Ascetical theology

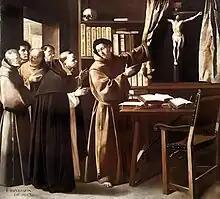
"Saint Bonaventure reveals the Crucifix to Saint Thomas Aquinas" (1629), by Francisco de Zurbarán.

Catholics must reject the conception of the Protestants who fancy that Christian perfection, as understood by Catholics, is essentially negative asceticism (cfr. Seberg in Herzog-Hauck, "Realencyklopädie für prot. Theologie", III, 138), and that the correct notion of asceticism was discovered by the Reformers. There can be no doubt as to the Catholic position, clearly voiced by St. Thomas and St. Bonaventure who never tired of repeating that the ideal of asceticism upheld by them was the ideal of the Catholic past, of the Fathers, of Christ Himself, emphatically stating that bodily asceticism has not an absolute, but only a relative, value. St. Thomas calls it a "means to an end", to be used with discretion. St. Bonaventure says that bodily austerities "prepare, foster and preserve perfection" ("Apolog. pauperum", V, c. viii). As proof he shows that to put an absolute value on bodily asceticism would lead to Manichæism. He also points to Christ, the ideal of Christian perfection, who was less austere in fasting than John the Baptist, and to the founders of religious orders, who prescribed fewer ascetic exercises for their communities than they themselves practised (cf. J. Zahn, "Vollkommenheitsideal" in "Moralprobleme", Freiburg, 1911, p. 126 sqq.). On the other hand, Catholics do not deny the importance of ascetic practices for acquiring Christian perfection. Considering the actual condition of human nature, they declare these necessary for the removal of obstacles and for the liberation of man's moral forces, thus claiming for asceticism a positive character. A like value is put upon those exercises which restrain and guide the powers of the soul. Consequently, Catholics actually fulfil and always have fulfilled what Harnack sets down as a demand of the Gospel and what he pretends to have looked for in vain among Catholics; for they do "wage battle against mammon, care, and selfishness, and practise that charity which loves to serve and to sacrifice itself" (Harnack, "Essence of Christianity"). The Catholic ideal, then, is by no means confined to the negative element of asceticism, but is of a positive nature.